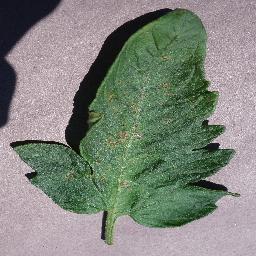
Label: Tomato___Septoria_leaf_spot